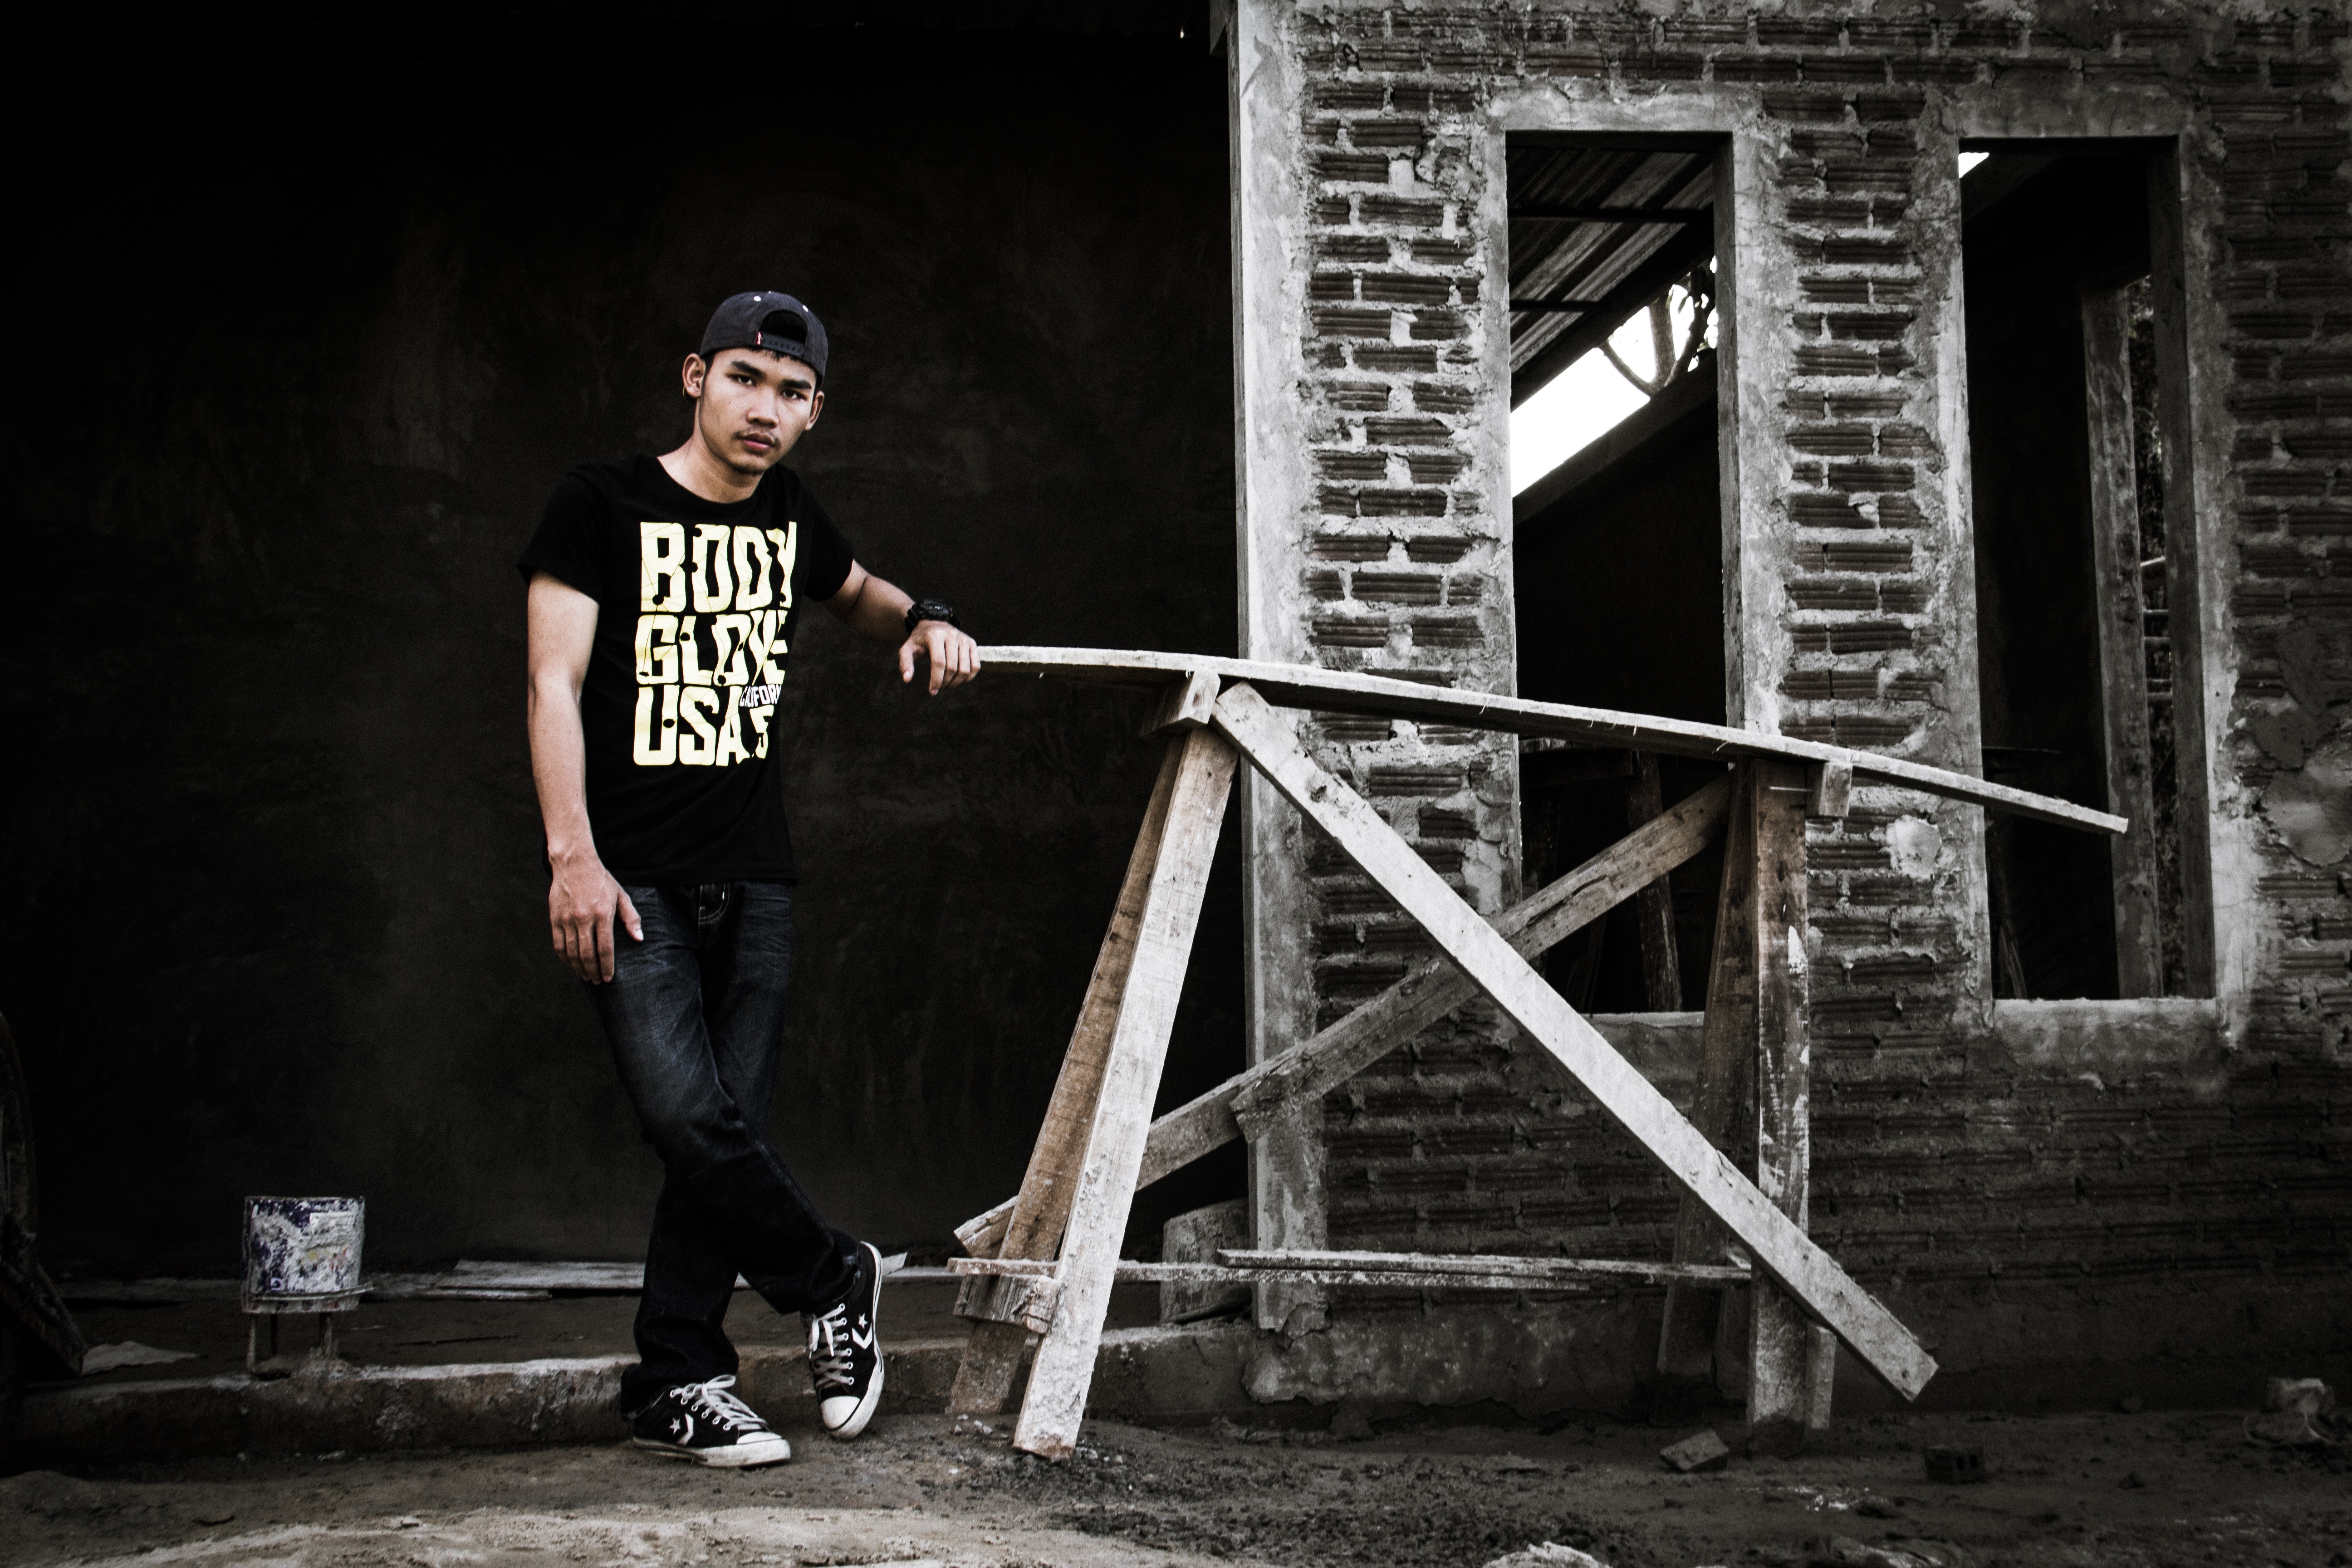
black and white, white, photography, home, dark, young, darkness, fashion, black, monochrome, lifestyle, kids, men, photograph, image, in the city, teens, monochrome photography